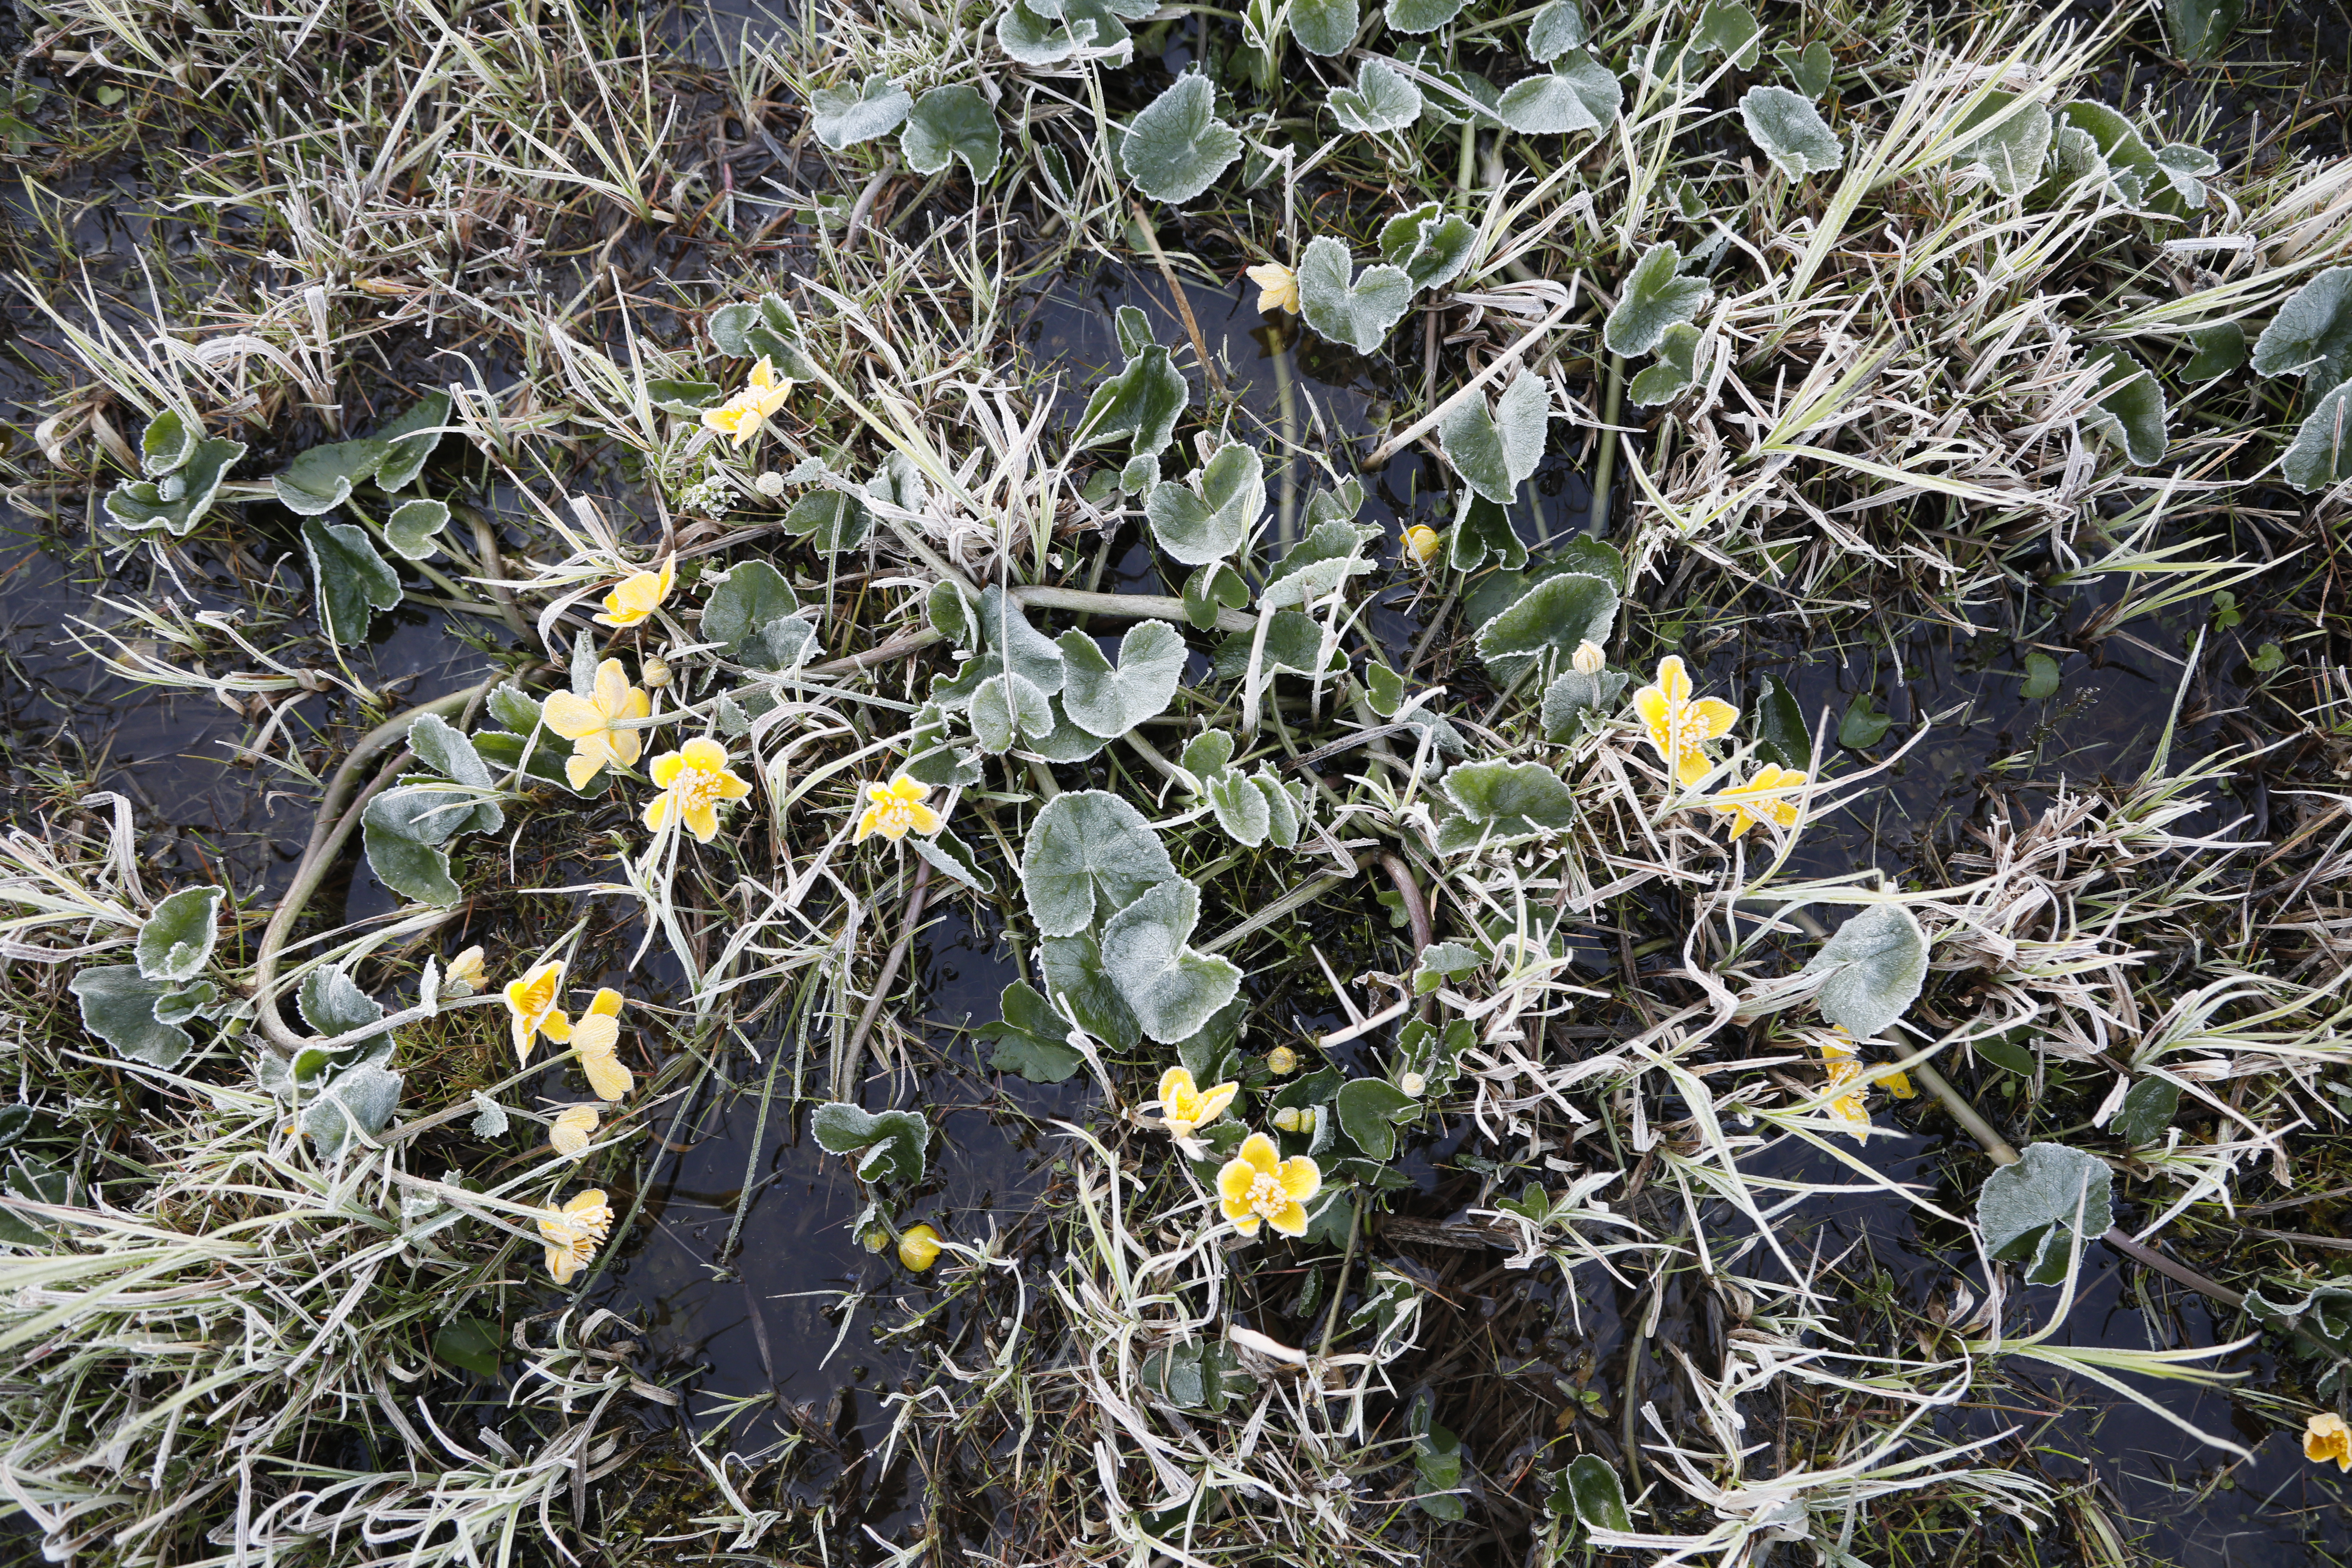
Plant species: Caltha palustris